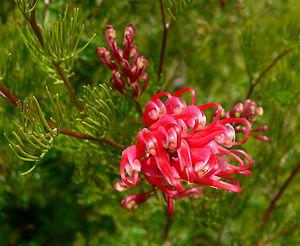
Grevillea fililoba est un arbuste de la famille des Proteaceae endémique aux sols sableux et latéritiques d'une petite région près de Geraldton dans le sud-ouest de l'Australie-Occidentale. Il peut mesurer de 1 à 2 mètres de hauteur et produit des fleurs d'un rouge brillant avec un stigmate vert de juillet à septembre dans son aire naturelle. Les feuilles simples ou découpées font de 15 à 45 mm de long.